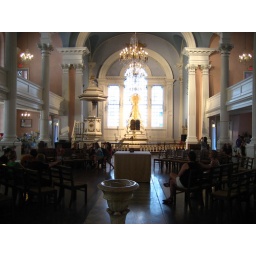
another church by wall street